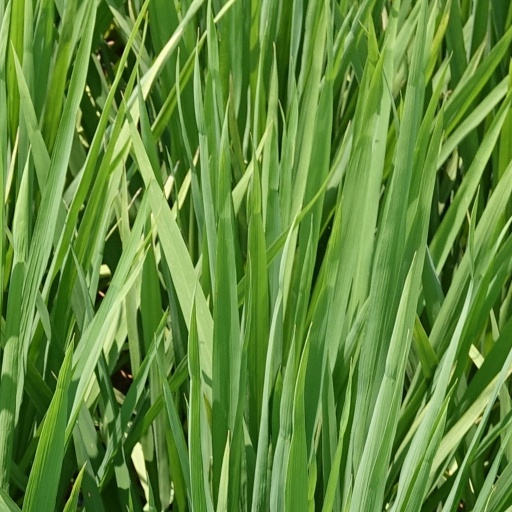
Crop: rice